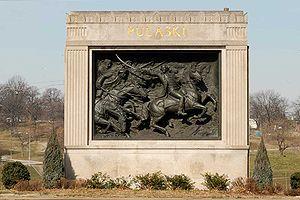
Kazimierz Pułaski, de son nom complet Kazimierz Michał Władysław Wiktor Pułaski, comte polonais, né le 4 mars 1745 à Varsovie et mort le 11 octobre 1779 à Savannah lors du siège de cette ville, est un héros de la lutte pour la liberté de deux nations, polonaise et américaine. Farouche opposant au premier partage de la Pologne de 1772, l'un des commandants et maréchal de la Confédération de Bar, général et héros de la guerre d'indépendance des États-Unis, considéré « père de la cavalerie américaine », franc-maçon.